2019 Fiesta Bowl (December)

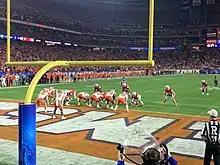
Clemson starts a drive on their own 1.

The two teams exchanged punts on their opening second half drives, with Ohio State's Drue Chrisman pinning Clemson at their own 1 yard line. Clemson would pick up a first down but were soon forced to punt. On the punt Ohio State would send pressure in an attempt to block the punt but would rough the punter and give Clemson a new set of downs. Two plays later Lawrence would connect with Etienne on a screen pass who then ran through defenders for a touchdown to make the score 21–16. Ohio State would lose yards on their next possession and were forced to punt. On the next drive, following a sack on Trevor Lawerence, Clemson was faced with a 3rd and 19. Lawrence would throw a pass to Justyn Ross who corralled the ball before it was jarred loose by Jeff Okudah, Ohio State would pick the ball up and run to the end zone. The referees and later video review would rule that Ross failed to establish possession of the ball before it was stripped negating an Ohio State touchdown that would have occurred if the play had been ruled a catch and fumble. Avoiding disaster, Clemson would punt the ball. On the following drive Isaiah Simmons would intercept a Justin Fields pass; the games first turnover. Clemson would fail to capitalize on the turnover, going three and out. Ohio State would then drive 16 yards to their 32-yard line as the quarter ended with Clemson leading 21–16. Ohio State began the fourth quarter facing a 3rd and 9. Fields would find Dobbins for 11 yards for the 3rd down conversion. Ohio State would drive to the Clemson 23 before being faced with a 4th down and 2 and elected to go for it. Fields would throw a bullet pass to Chris Olave in the end zone for a touchdown to take a 23–21 lead. Following a Clemson punt Ohio State would drive 50 yards to the Clemson 39 before being forced to punt, pinning Clemson on the 6. Clemson began their next drive on their own 6 yard line with 3:07 remaining in the game. Clemson would march 94 yards in just 4 plays capped of by a 32-yard touchdown pass from Lawrence to Etienne to retake the lead. Following a two point conversion, Clemson would hold a 29–23 lead with 1:49 remaining. Ohio State would then drive to the Clemson 23 with 43 seconds left. On the next play Ohio State had Olave one-on-one with Clemson cornerback Nolan Turner. Olave would run a post route as Fields threw the ball to the middle of the end zone. Olave with his back to Fields thus not knowing the ball had been thrown would option to corner route as he believed Fields was scrambling. Turner who was facing Fields was able to track the ball for an easy interception in the end zone, all but ending the game. On the next play Clemson would take a knee to end the game 29–23 and advance to the National Championship.